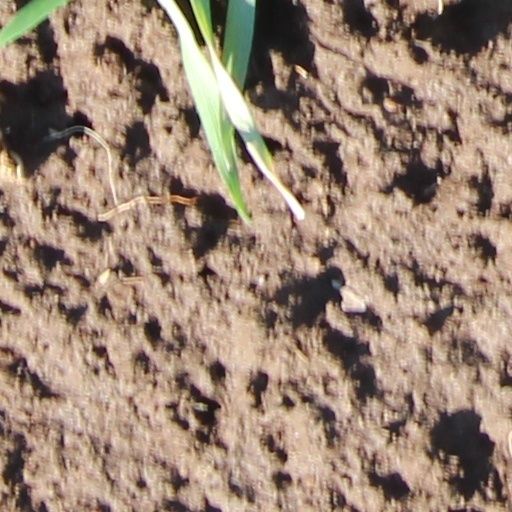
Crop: wheat